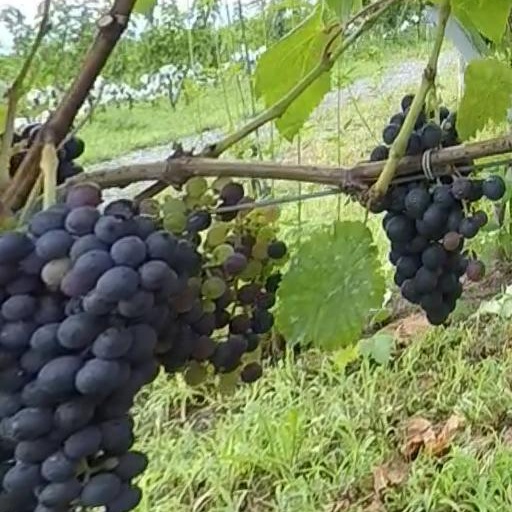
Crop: grape